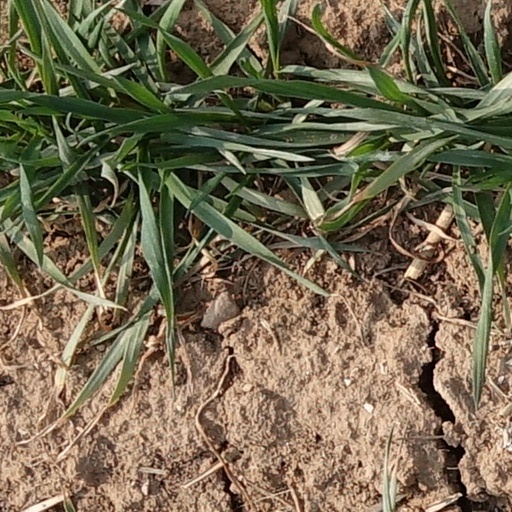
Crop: wheat